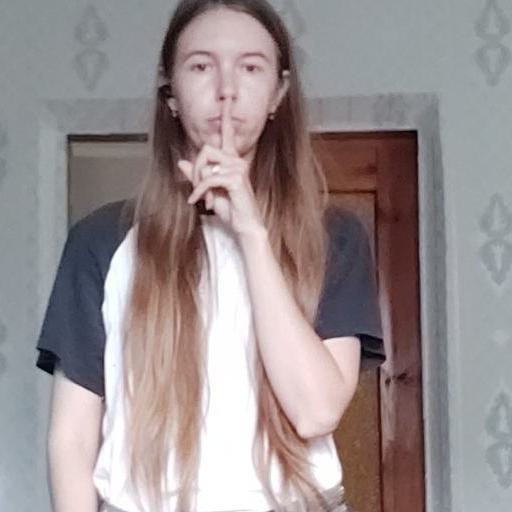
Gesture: mute